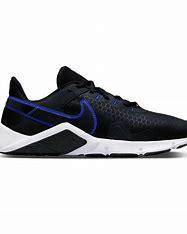
Brand: Nike
Model: Legend Essential 2